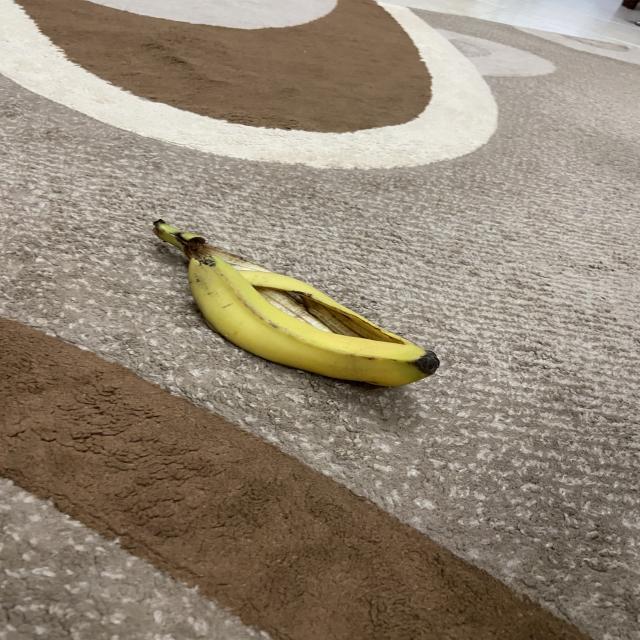
Label: bananas